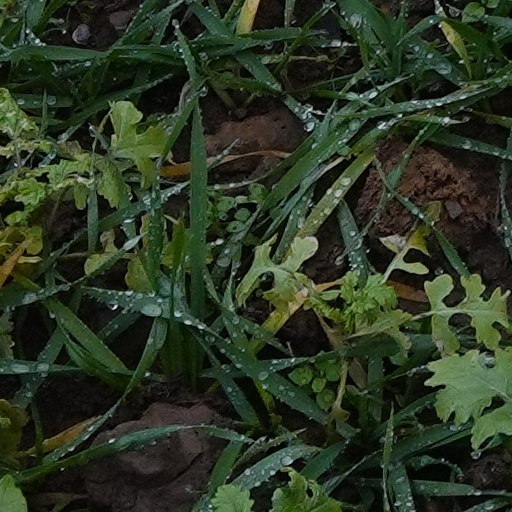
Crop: wheat